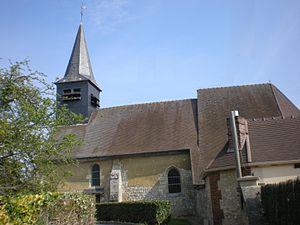
L'église Notre-Dame
Erquery est une commune française située dans le département de l'Oise, en région Hauts-de-France. Ses habitants sont appelés les Ercuriens et les Ercuriennes.